Swiss railway signalling

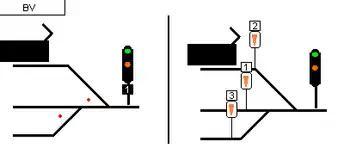

An illuminated numeric display is used to indicate which track is concerned by the signal, track 1 always being the one closest to the station building. Trains standing on other tracks know that this signal implies the 'halt' aspect for their tracks.